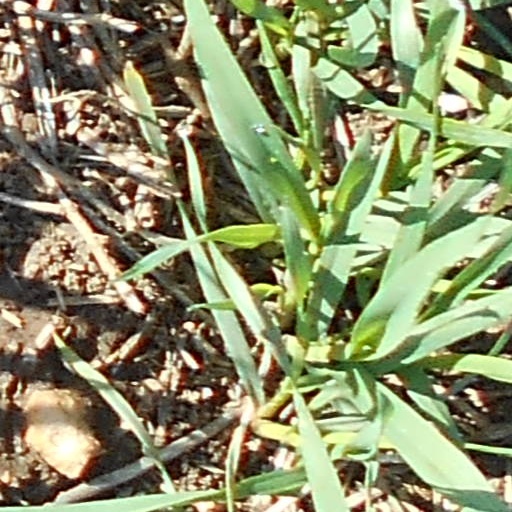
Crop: wheat